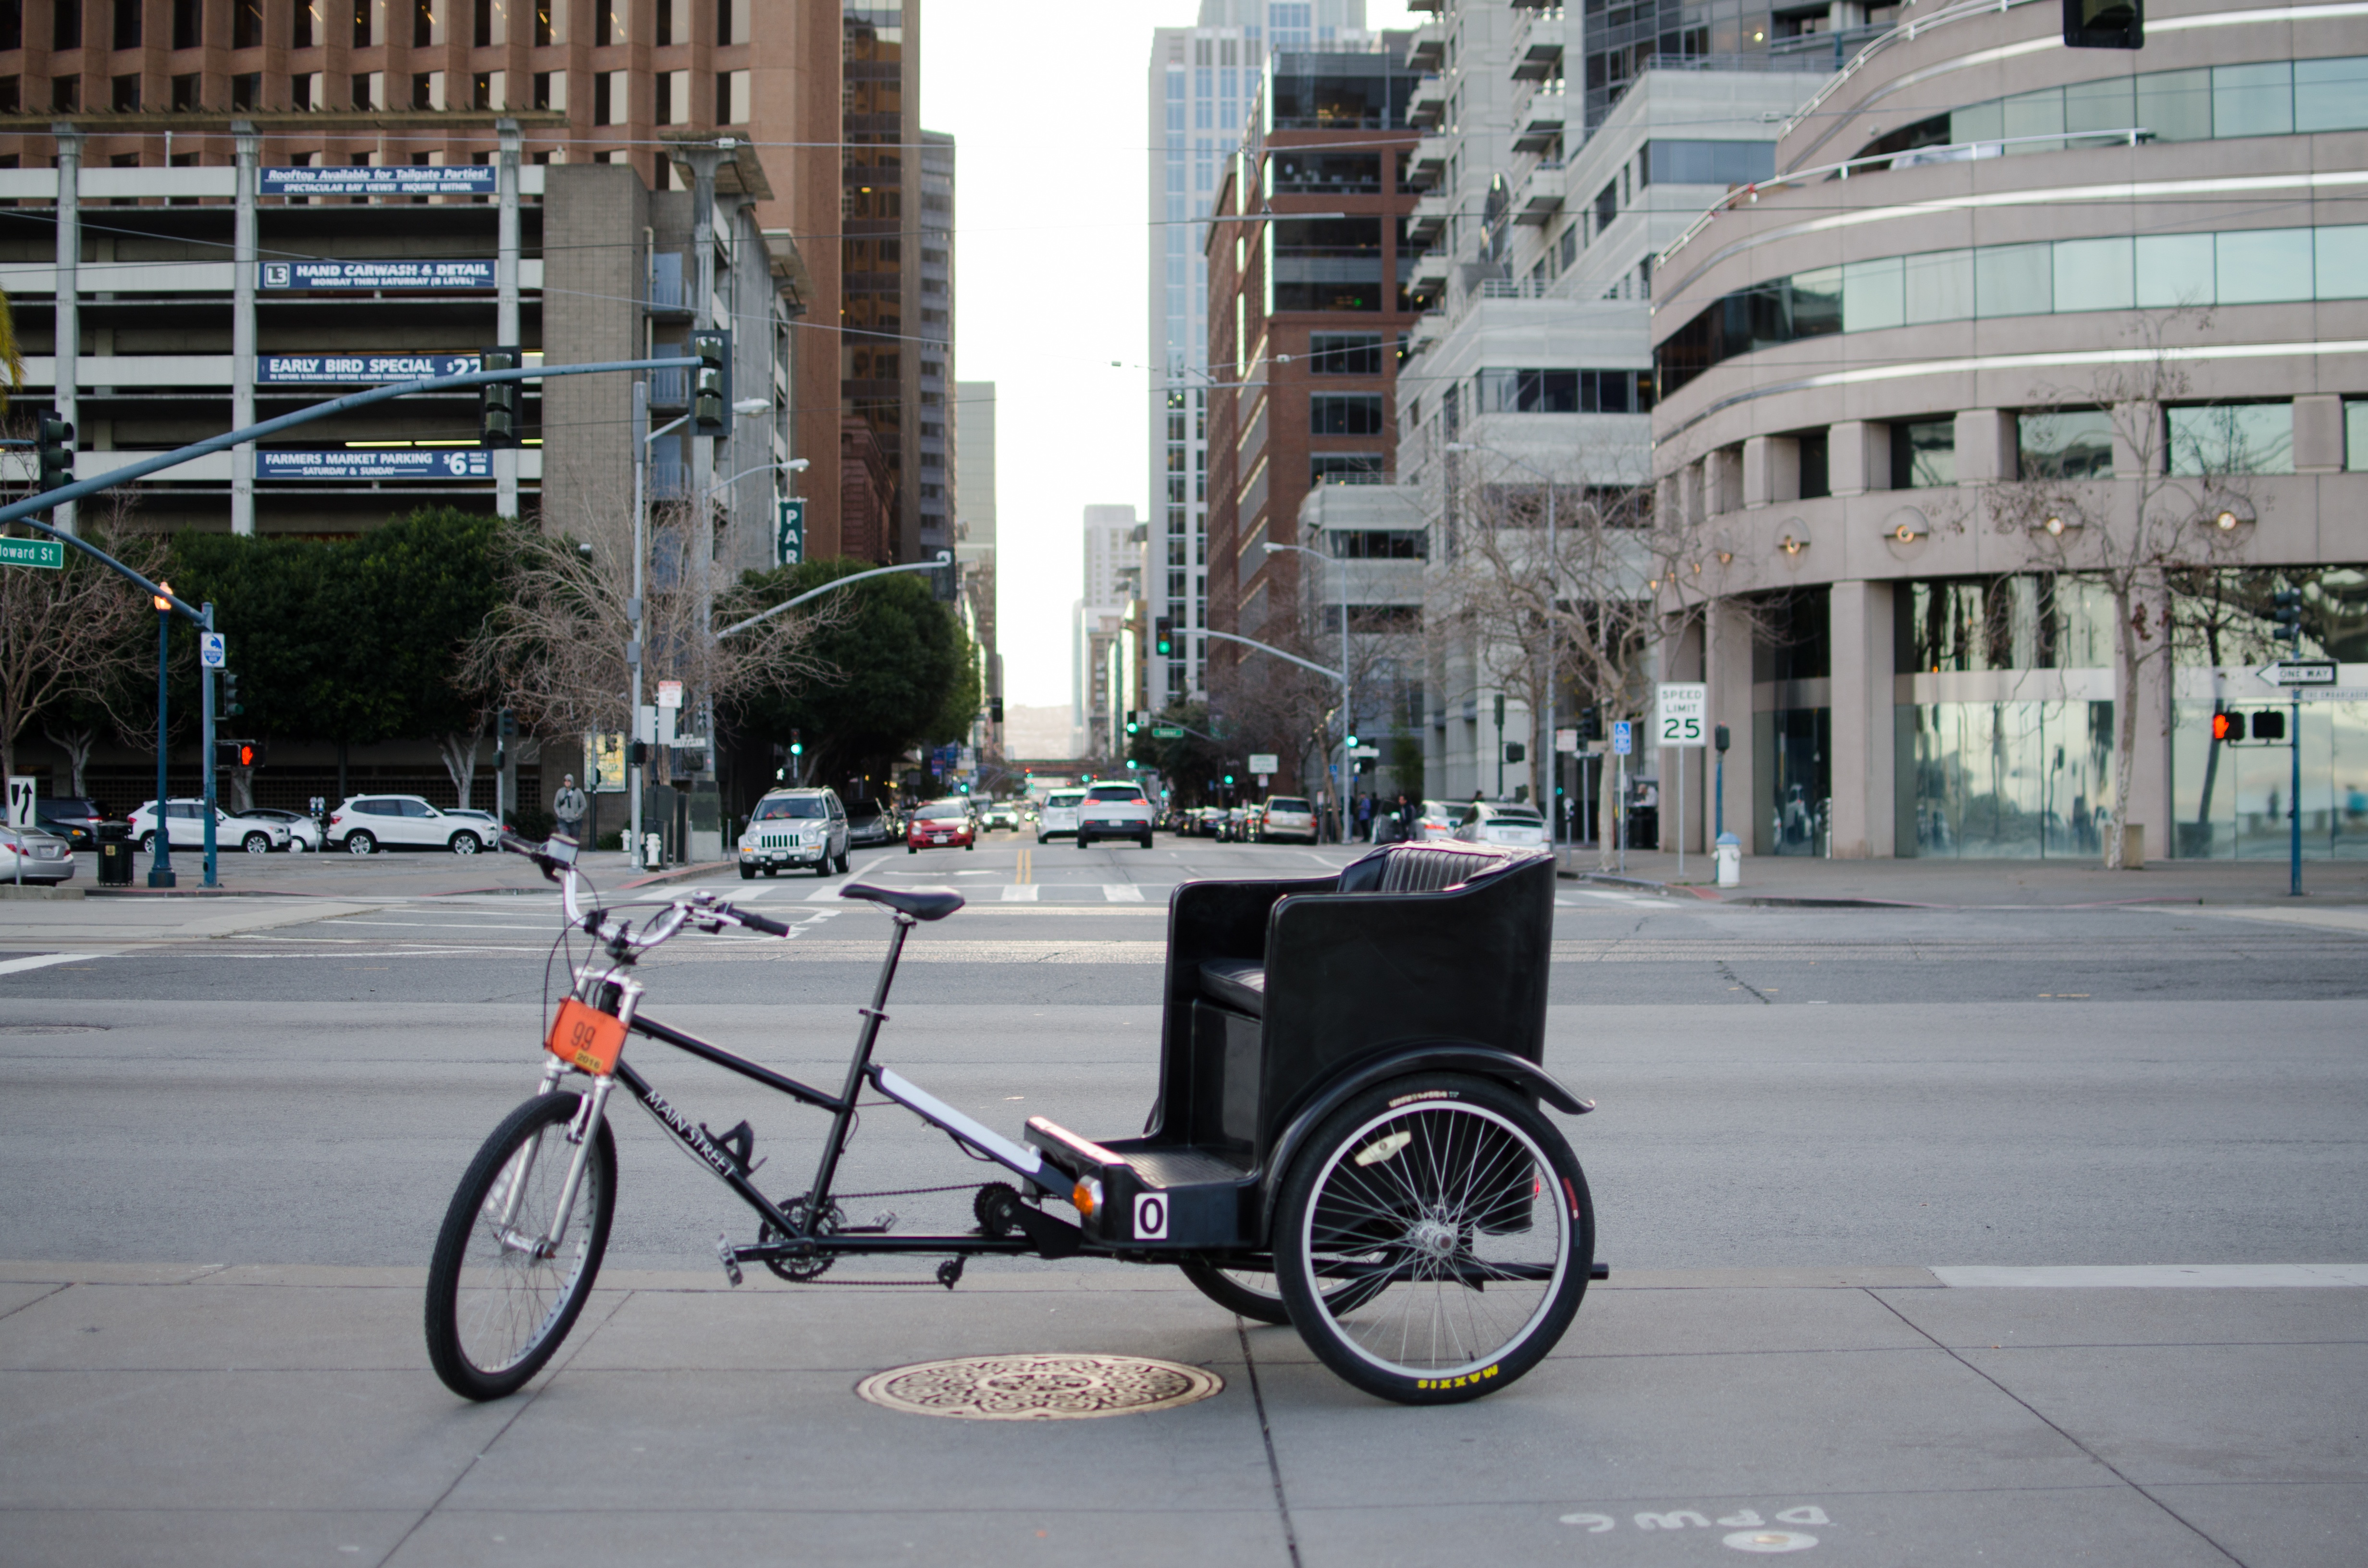
pedestrian, road, street, bicycle, city, downtown, transportation, transport, vehicle, sightseeing, tourism, sports equipment, cycling, rickshaw, land vehicle, mode of transport, human settlement